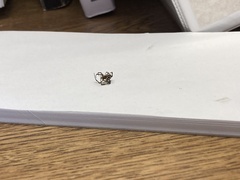
Species: Lactrodectus_hesperus